Autovía A-138

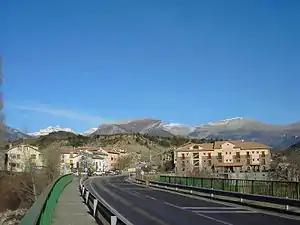
095.Escalona - Carretera A-138

The A-138 is a road belonging to the autonomic road network of Aragon, Spain. It connects France at the Tunnel of Bielsa-Aragnouet with Barbastro and the N-240.